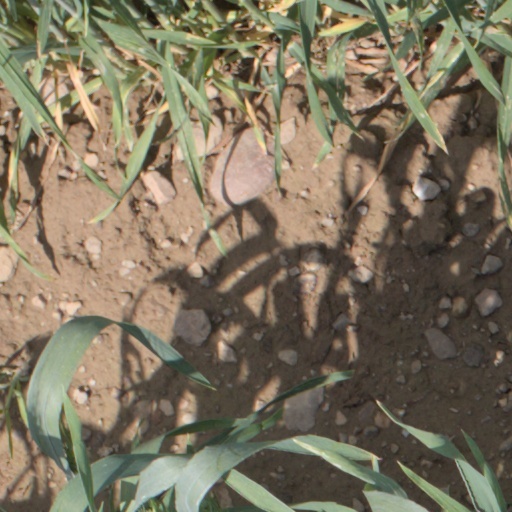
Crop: wheat